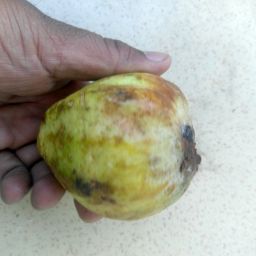
Fruit: Guava
Quality: Bad